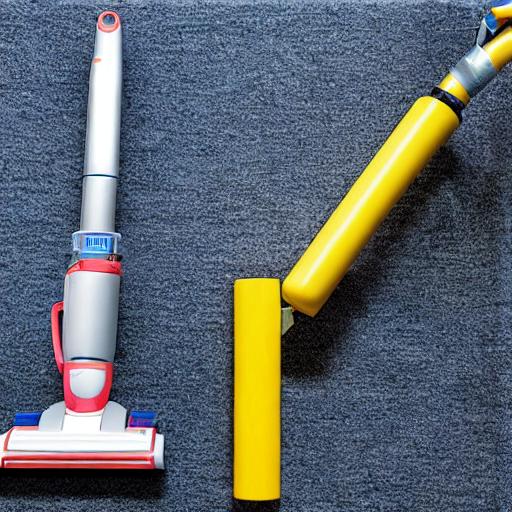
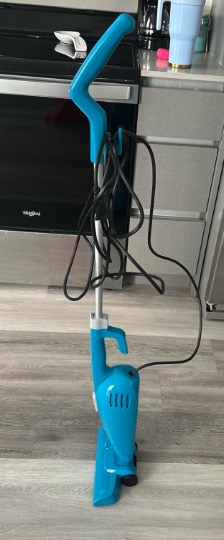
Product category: items_vacuum
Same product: no